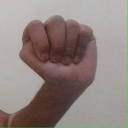
अक्षर: ठ